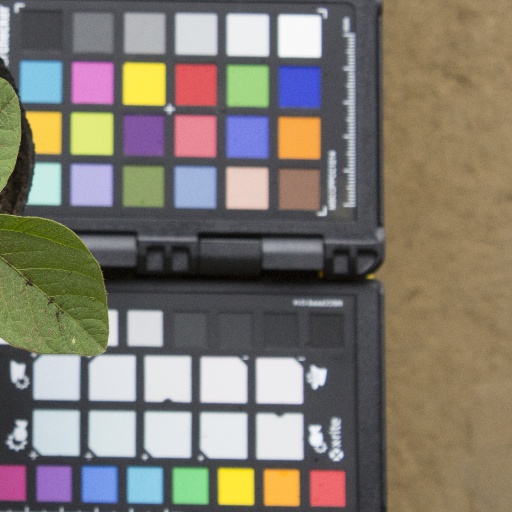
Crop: soybean